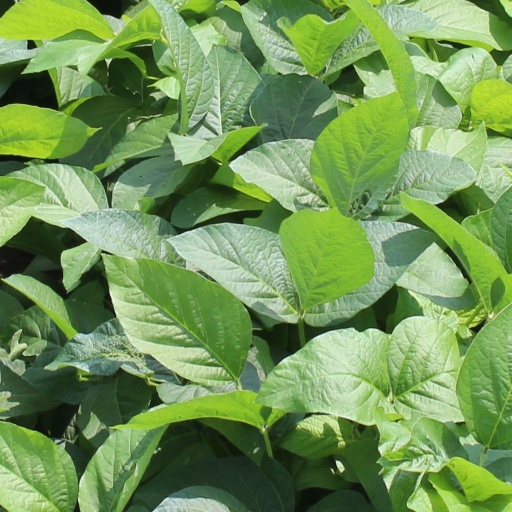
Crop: soybean